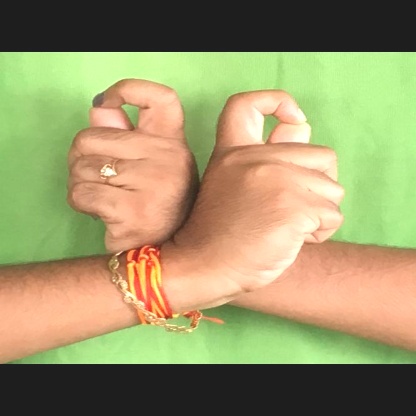
Mudra: Berunda